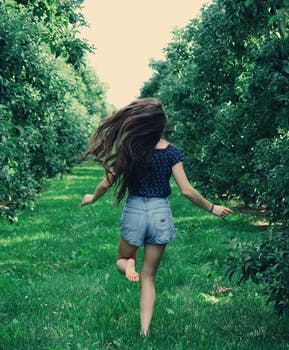
Label: No Watermark